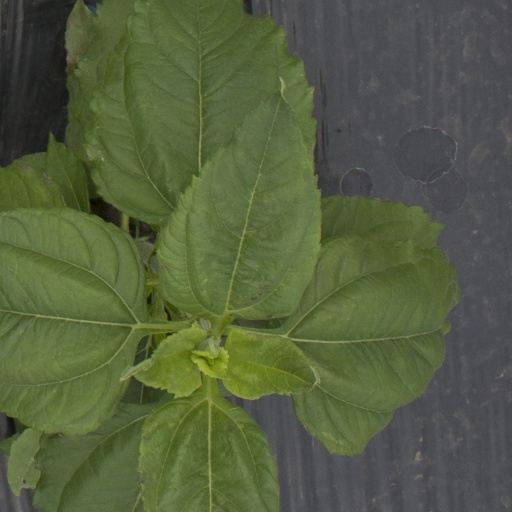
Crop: Jerusalem artichoke